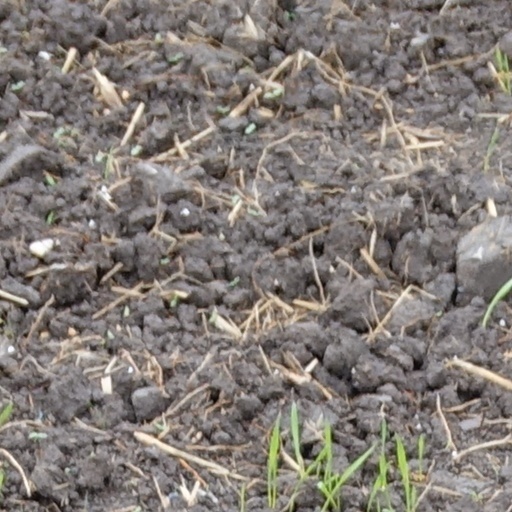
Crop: wheat